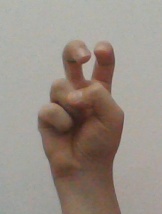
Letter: toot